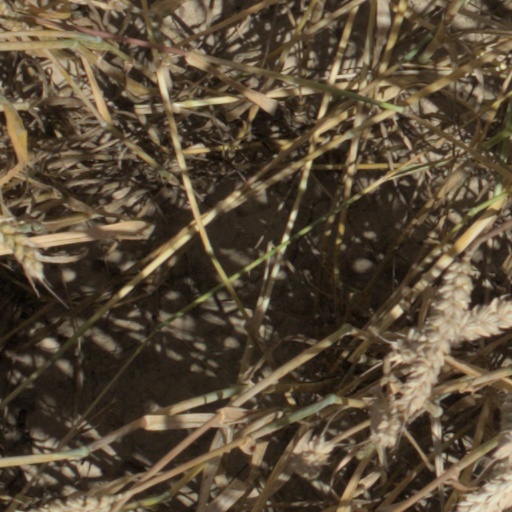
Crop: wheat